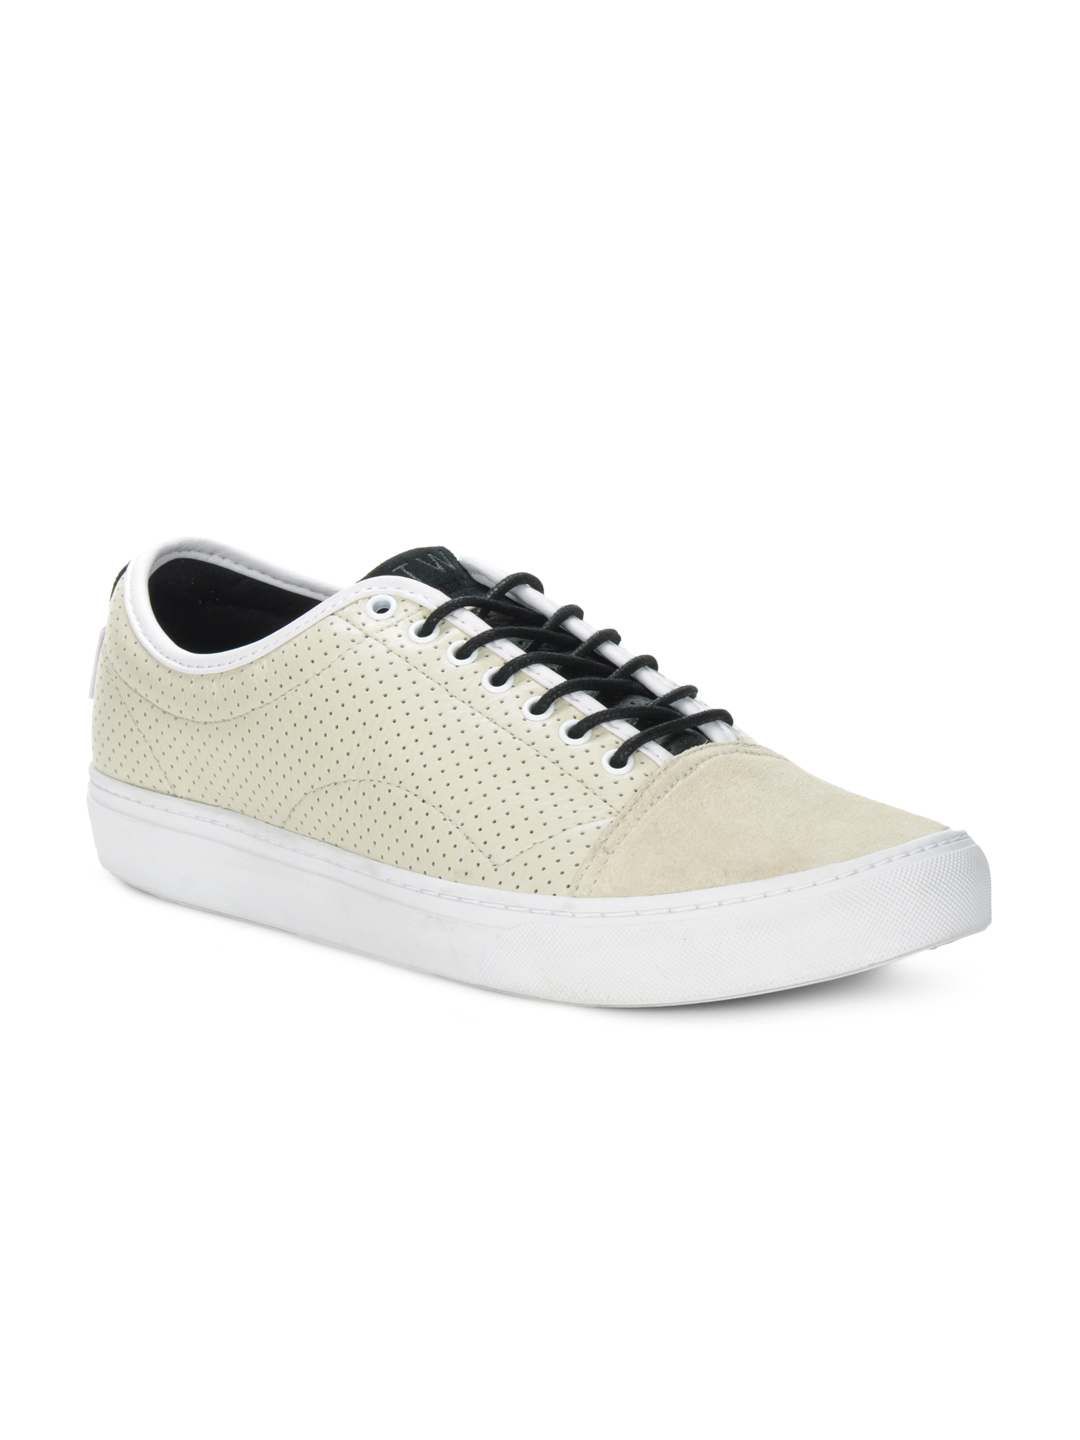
Vans Men Cream Larkin Shoes
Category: Footwear / Shoes / Casual Shoes
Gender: Men
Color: Off White
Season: Summer 2012
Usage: Casual